Hereditary multiple exostoses

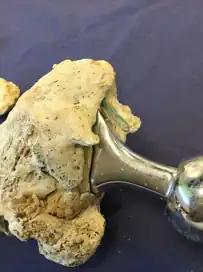
Skeleton of 92-year-old woman with MHE who had knee replacements at age 70. See FIRS Colorado Mesa University.

HME can lead to the shortening and bowing of bones; affected individuals often have a short stature. Depending on their location the exostoses can cause problems including: pain or numbness from nerve compression, vascular compromise, inequality of limb length, irritation of tendon and muscle, Madelung's deformity as well as a limited range of motion at the joints upon which they encroach. A person with HME has an increased risk of developing a rare form of bone cancer called chondrosarcoma as an adult. Problems may be had in later life and these could include weak bones and nerve damage. The reported rate of transformation ranges from as low as 0.57% to as high as 8.3% of people with HME. Some authors have described an association between HME and the presence of popliteal pseudoaneurysms.